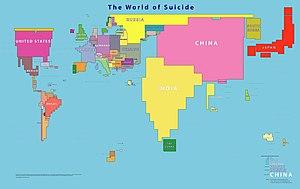
Philippe Terrier-Hermann est un artiste français né en 1970.